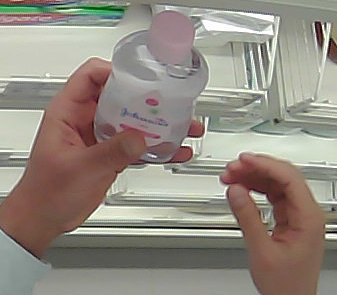
Product: johnson_baby